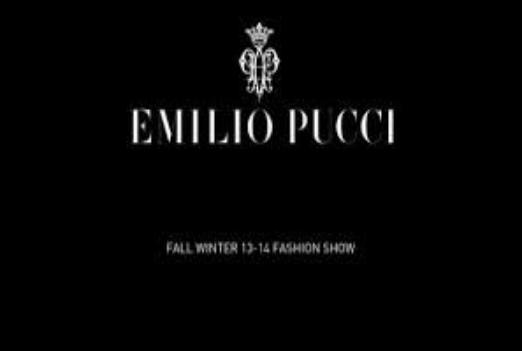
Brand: Emilio
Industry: Clothes